Hodthorpe and Belph

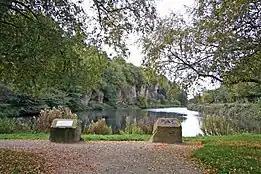
Creswell Crags and Crags Pond

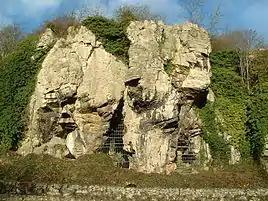
Caves at Creswell Crags

Although named after the nearby village, this is sited on the Derbyshire/Nottinghamshire border within Hodthorpe and Belph parish. Creswell Crags is an enclosed limestone gorge on the southern border of the parish, the cliffs in the ravine containing several caves that were occupied during the last ice age, between around 43,000 and 10,000 years ago. Its caves contain the northernmost cave art in Europe. The evidence of occupation is regarded as internationally unique in demonstrating how prehistoric people managed to live at the extreme northernmost limits of their territory. The area has been designated as a Site of Special Scientific Interest (SSSI).